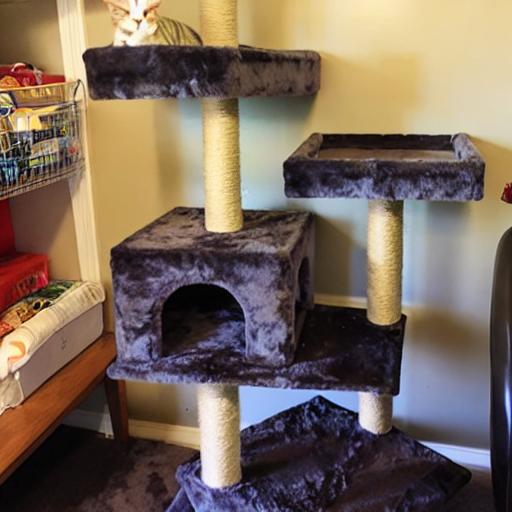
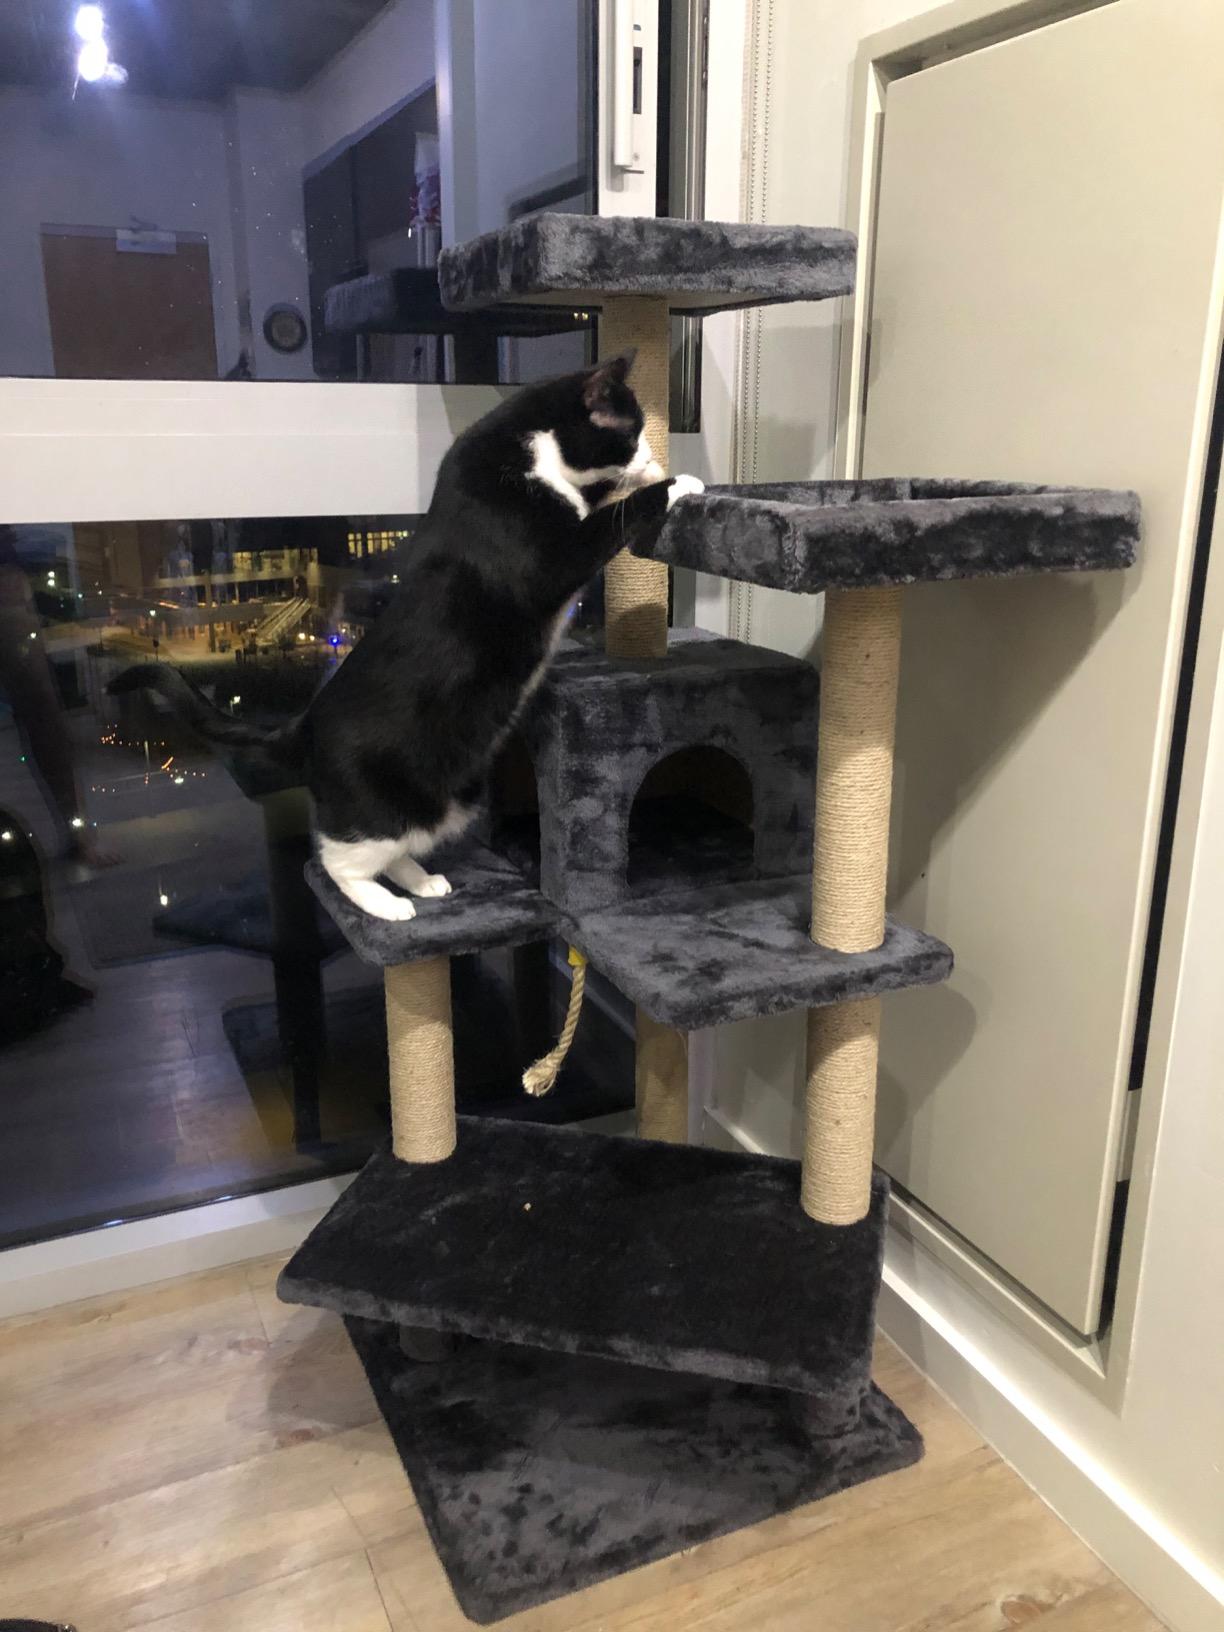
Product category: items_cat tree
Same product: no